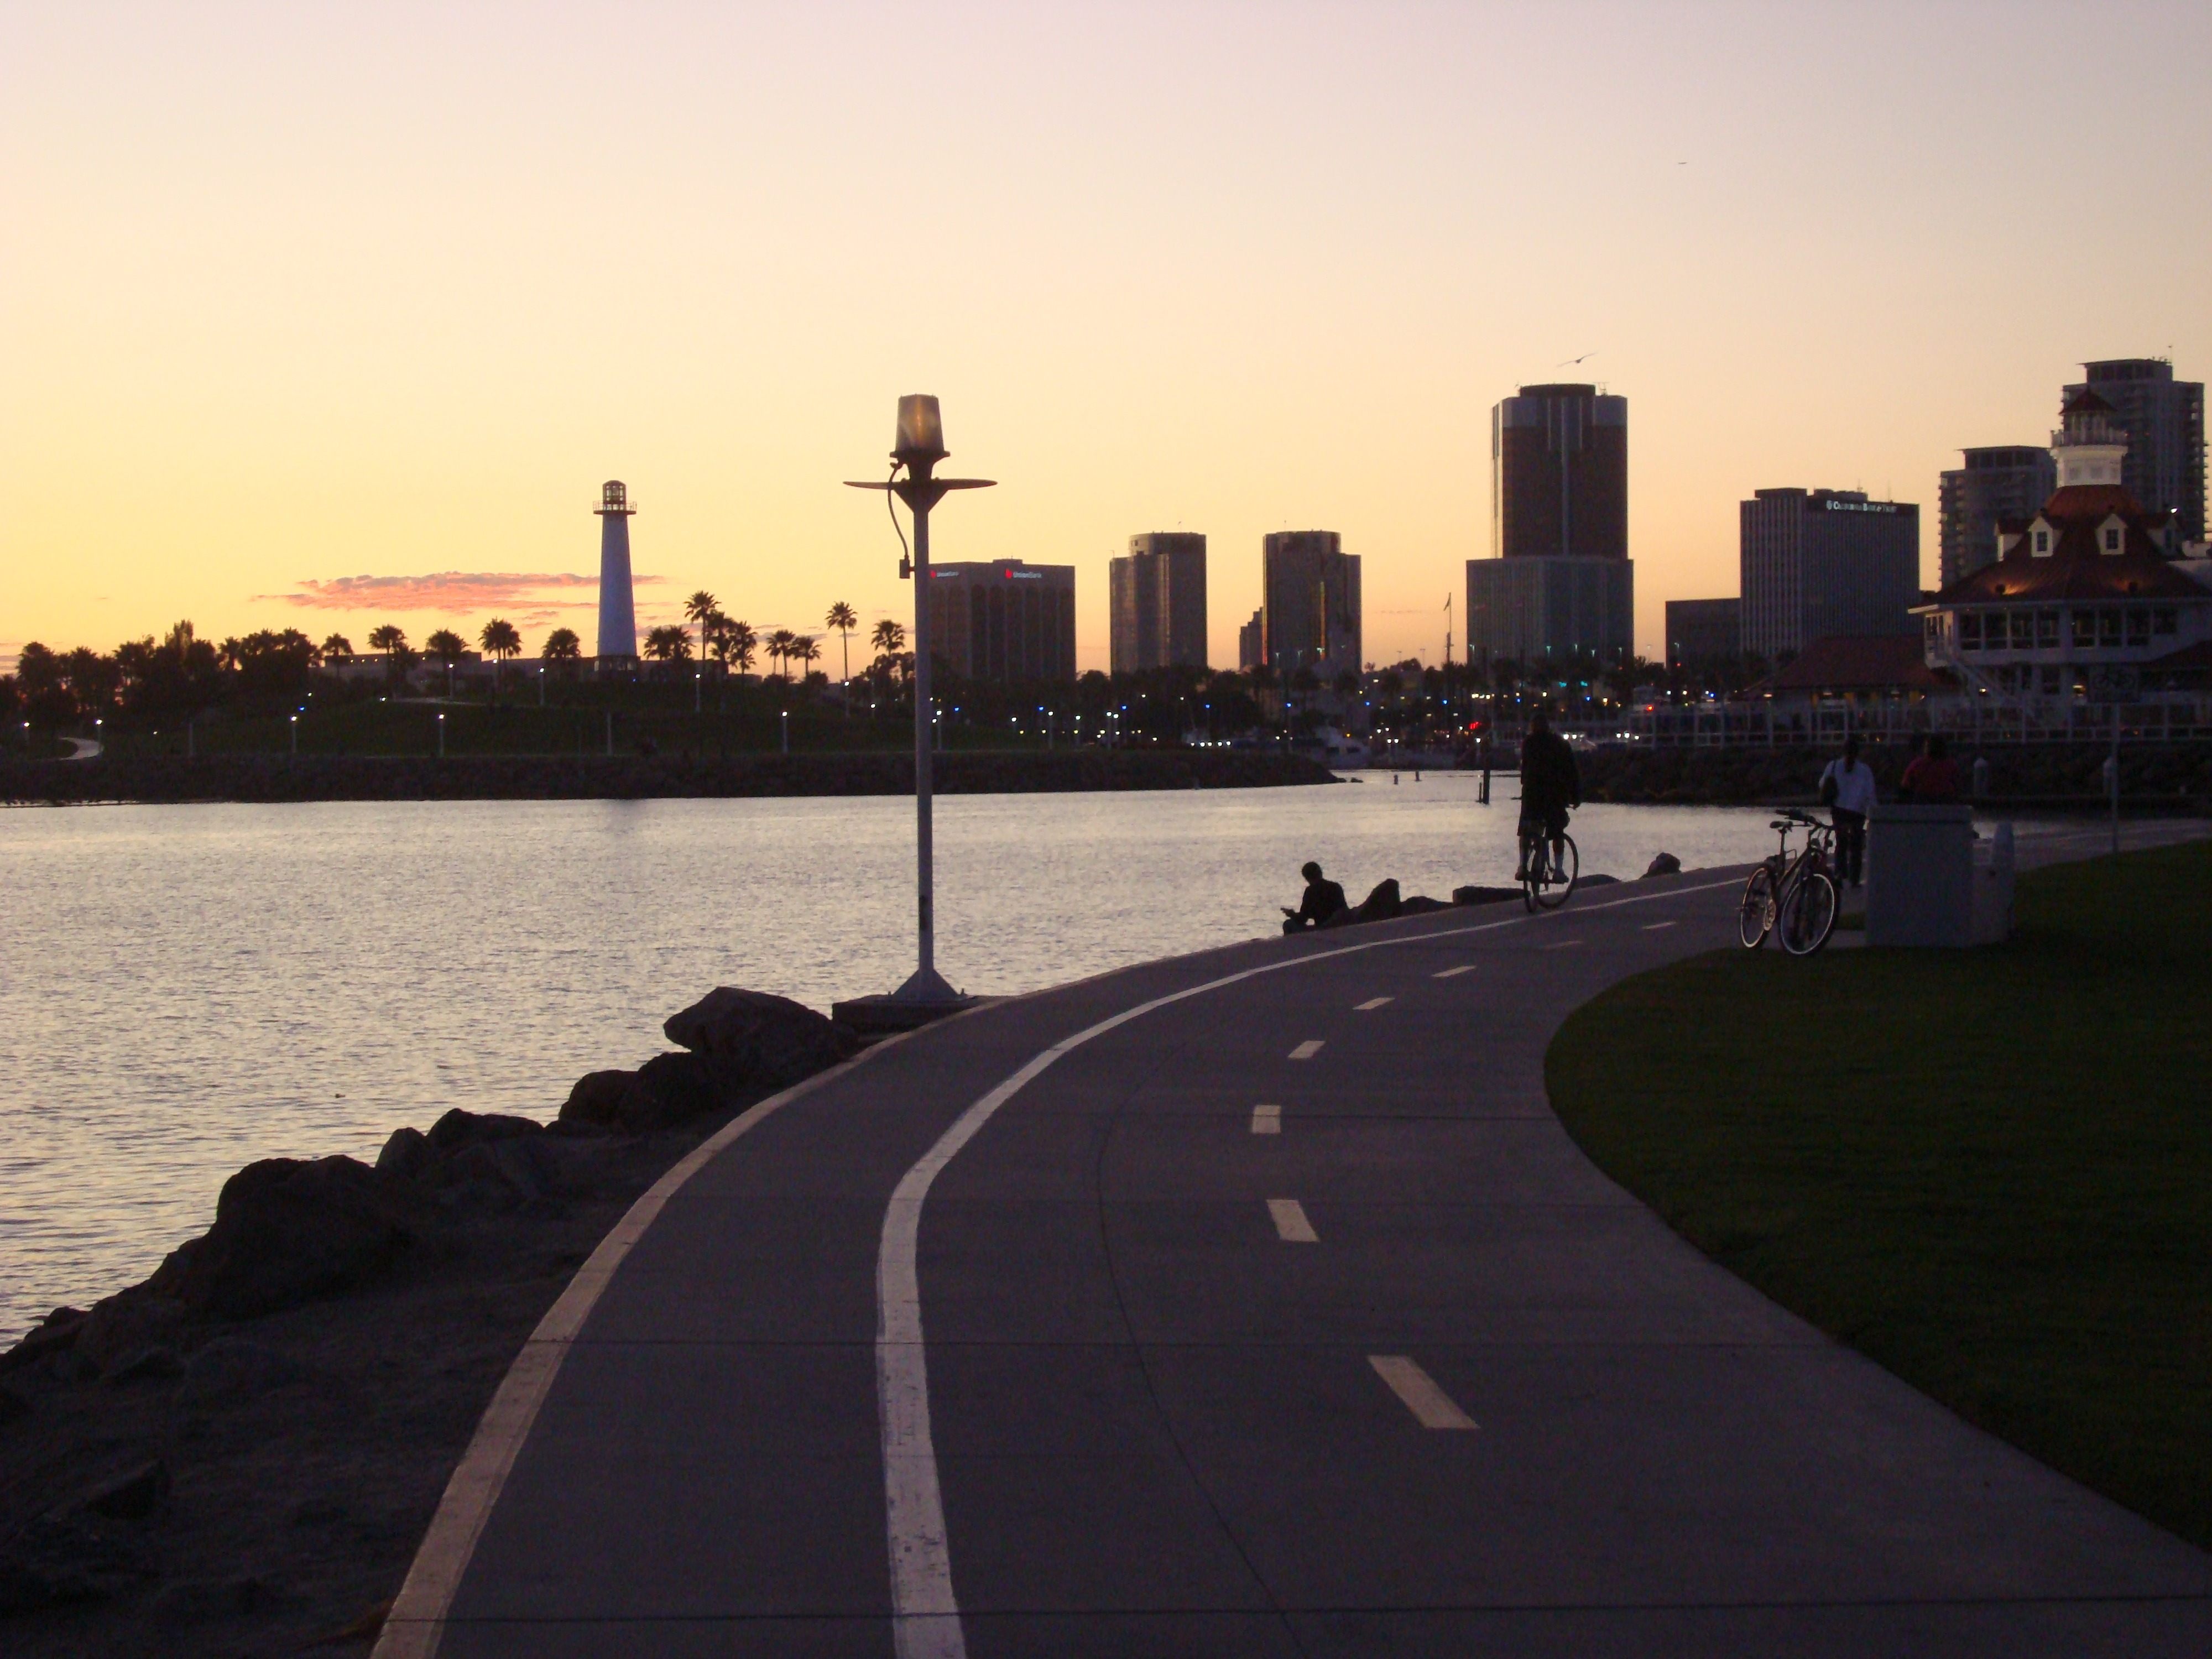
sea, coast, water, horizon, architecture, sunrise, sunset, skyline, night, morning, dawn, city, skyscraper, walkway, cityscape, downtown, dusk, evening, scenic, harbor, california, infrastructure, bicycle path, long beach, human settlement